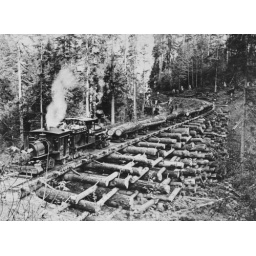
Locomotive pulling railroad cars with logs over a crib trestle